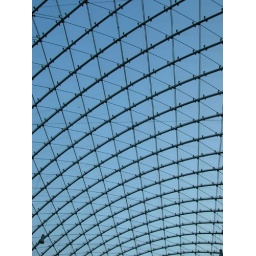
Blue sky in the roof